The Tears of My Soul

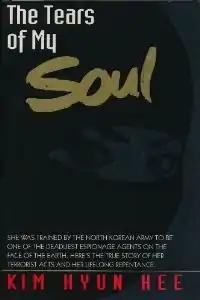

The Tears of My Soul is the memoir of Kim Hyon-hui, a former North Korean agent known for planting the bomb on board Korean Air Flight 858. This book recounts one of North Korean state-sponsored acts of terror.